Michał Łempicki

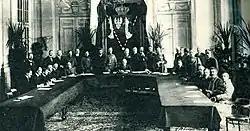
Provisional Council of State, 1917, Michał Łempicki is the second seating from the left

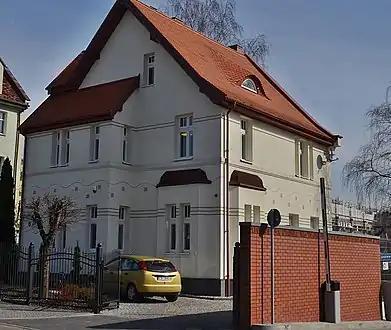
Łempicki Villa at 6 Chopina st., Bydgoszcz

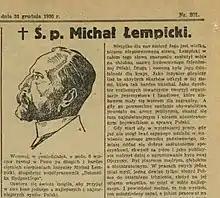
M Lempicki Obituary

On the eve of the First World War, Łempicki entered the occupied territory of Poland with an Austrian passport. According to Polish sources, he had renounced citizenship, even though he still signed his articles in the Western press as "Deputy of the Russian State Duma". With the help of Austria-Hungary, he co-created a "League of Polish Sovereignty" and became its president.